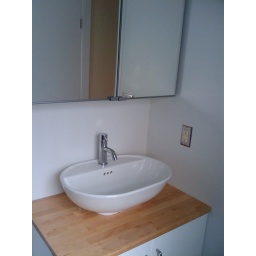
master bathroom sink in green house